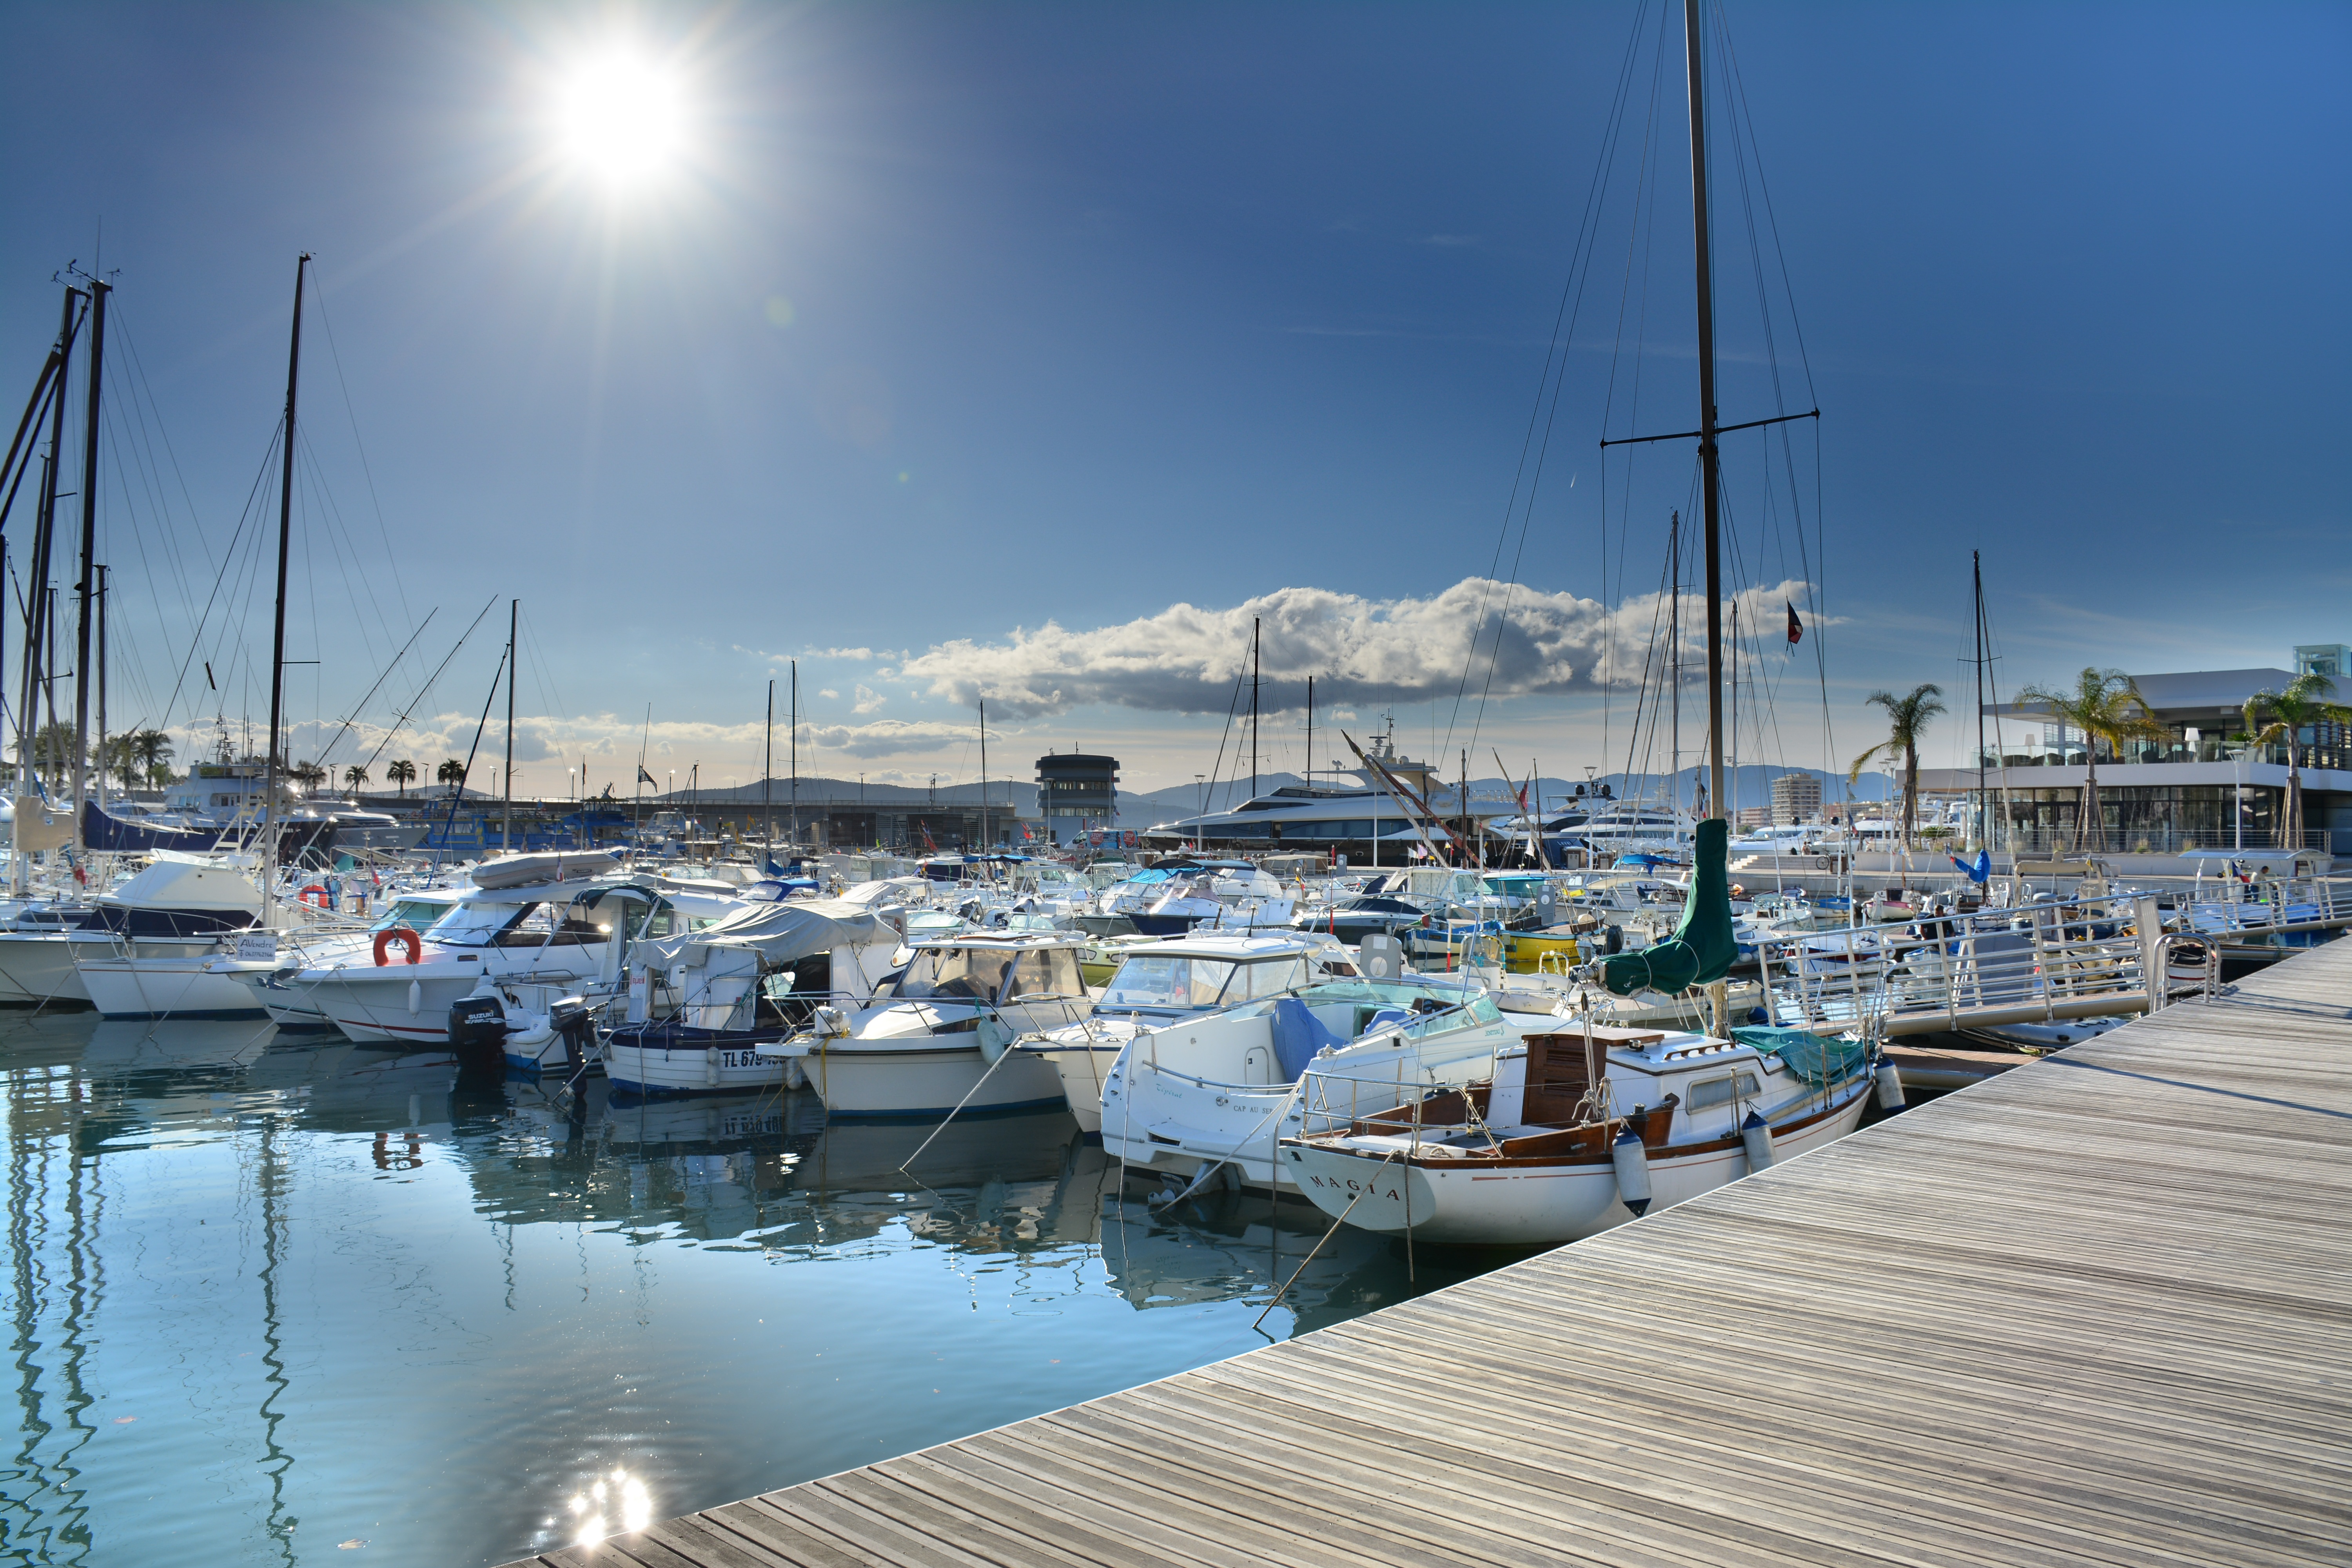
sea, water, dock, boat, vehicle, mast, yacht, harbor, harbour, marina, port, sailboat, hdr, infrastructure, vibrant, st raphael